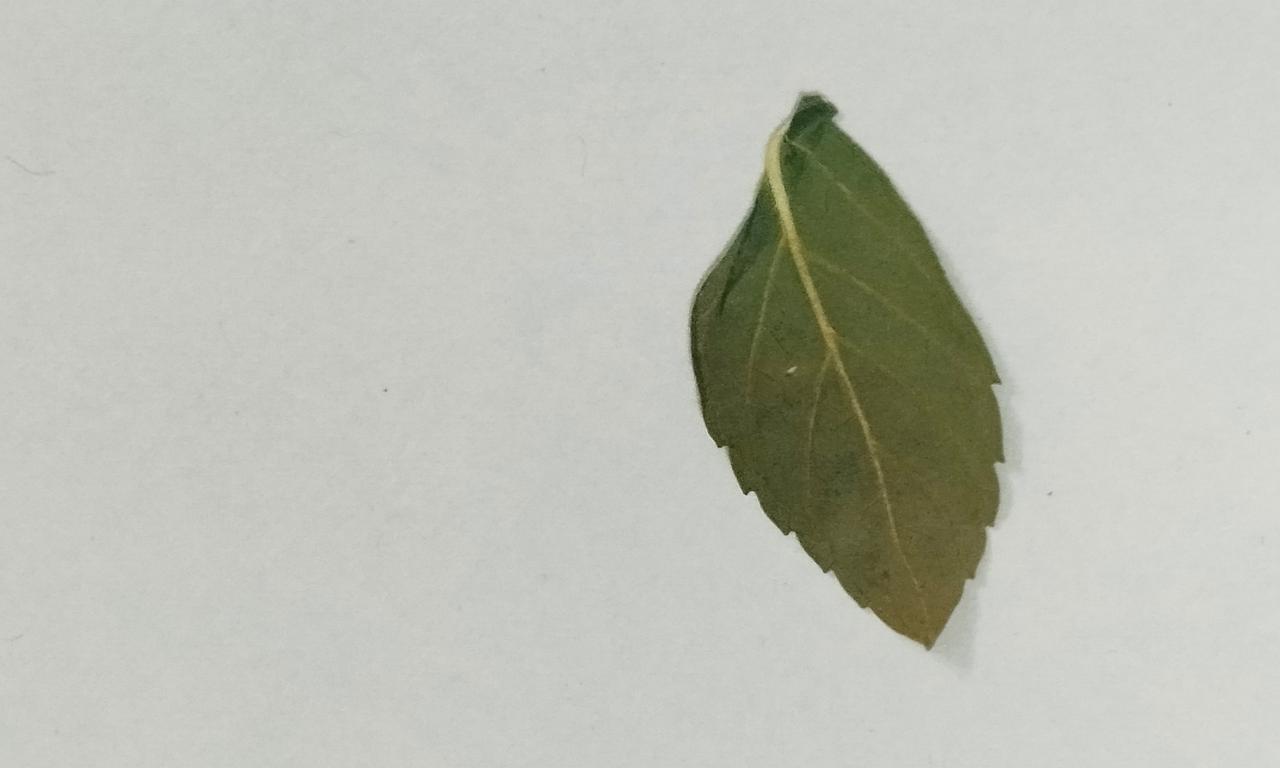
Label: Dried